Chamber Street

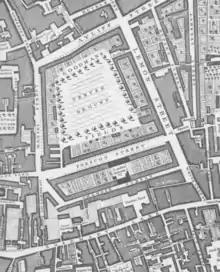
Chamber Street (centre) on John Rocque's Map of London, 1746

Chamber Street, once known as Chambers Street, is in the London Borough of Tower Hamlets in east London. It runs between Mansell Street in the west and Leman Street in the east, parallel with Prescot Street to the North and the London, Tilbury and Southend line to the south.